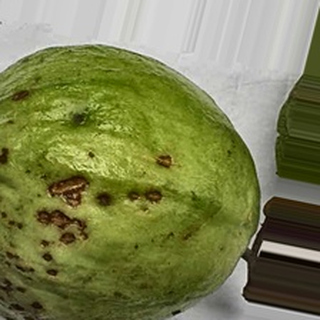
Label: guava_anthracnose